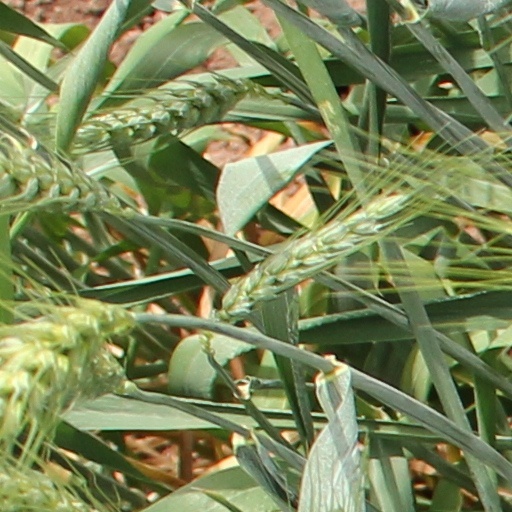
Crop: wheat